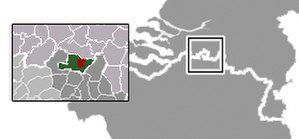
Baarle
Baarle er en by som er delt mellem Holland og Belgien. Byens hollandske dele hedder Baarle-Nassau og udgør en kommune i provinsen Noord-Brabant i det sydlige Holland. Byens belgiske dele hedder Baarle-Hertog og udgør en kommune i provinsen Antwerpen i Flandern. Baarle-Hertog består geografisk af 22 belgiske enklaver i Holland, men inden i disse enklaver ligger 7 enklaver som tilhører Baarle-Nassau. Desuden ligger en enkelt hollandsk enklave direkte i Belgien. Nogle huse ligger delvist i begge lande. Der bruges i disse tilfælde en "voordeurregel" som siger at adressen regnes til det land som husets fordør er placeret i. Husnummer-skiltene har et flag, så man kan se hvilket land huset ligger i.